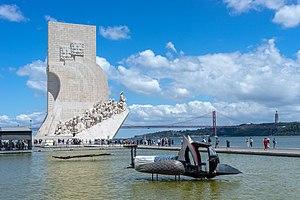
Lisbonne - Padrão dos Descobrimentos
Belém est un quartier de Lisbonne situé à 6 km à l'ouest du centre actuel de la ville et à 2 km à l'ouest du pont du 25 avril. Son nom vient d'une déformation au cours du temps de « Bethléem ». Belém correspond à deux paroisses de Lisbonne, la paroisse de Santa Maria de Belém et de São Francisco Xavier.